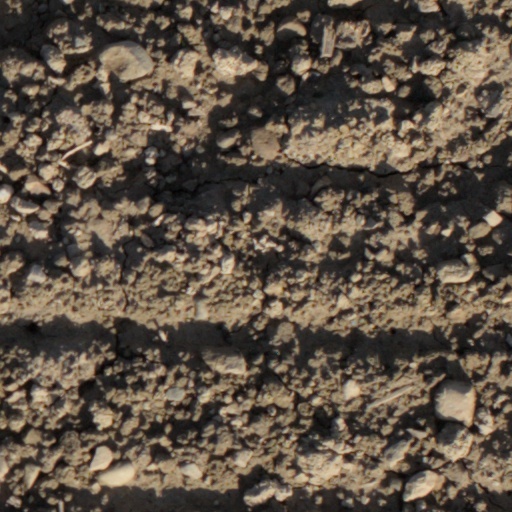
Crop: wheat